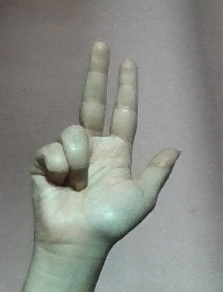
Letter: al